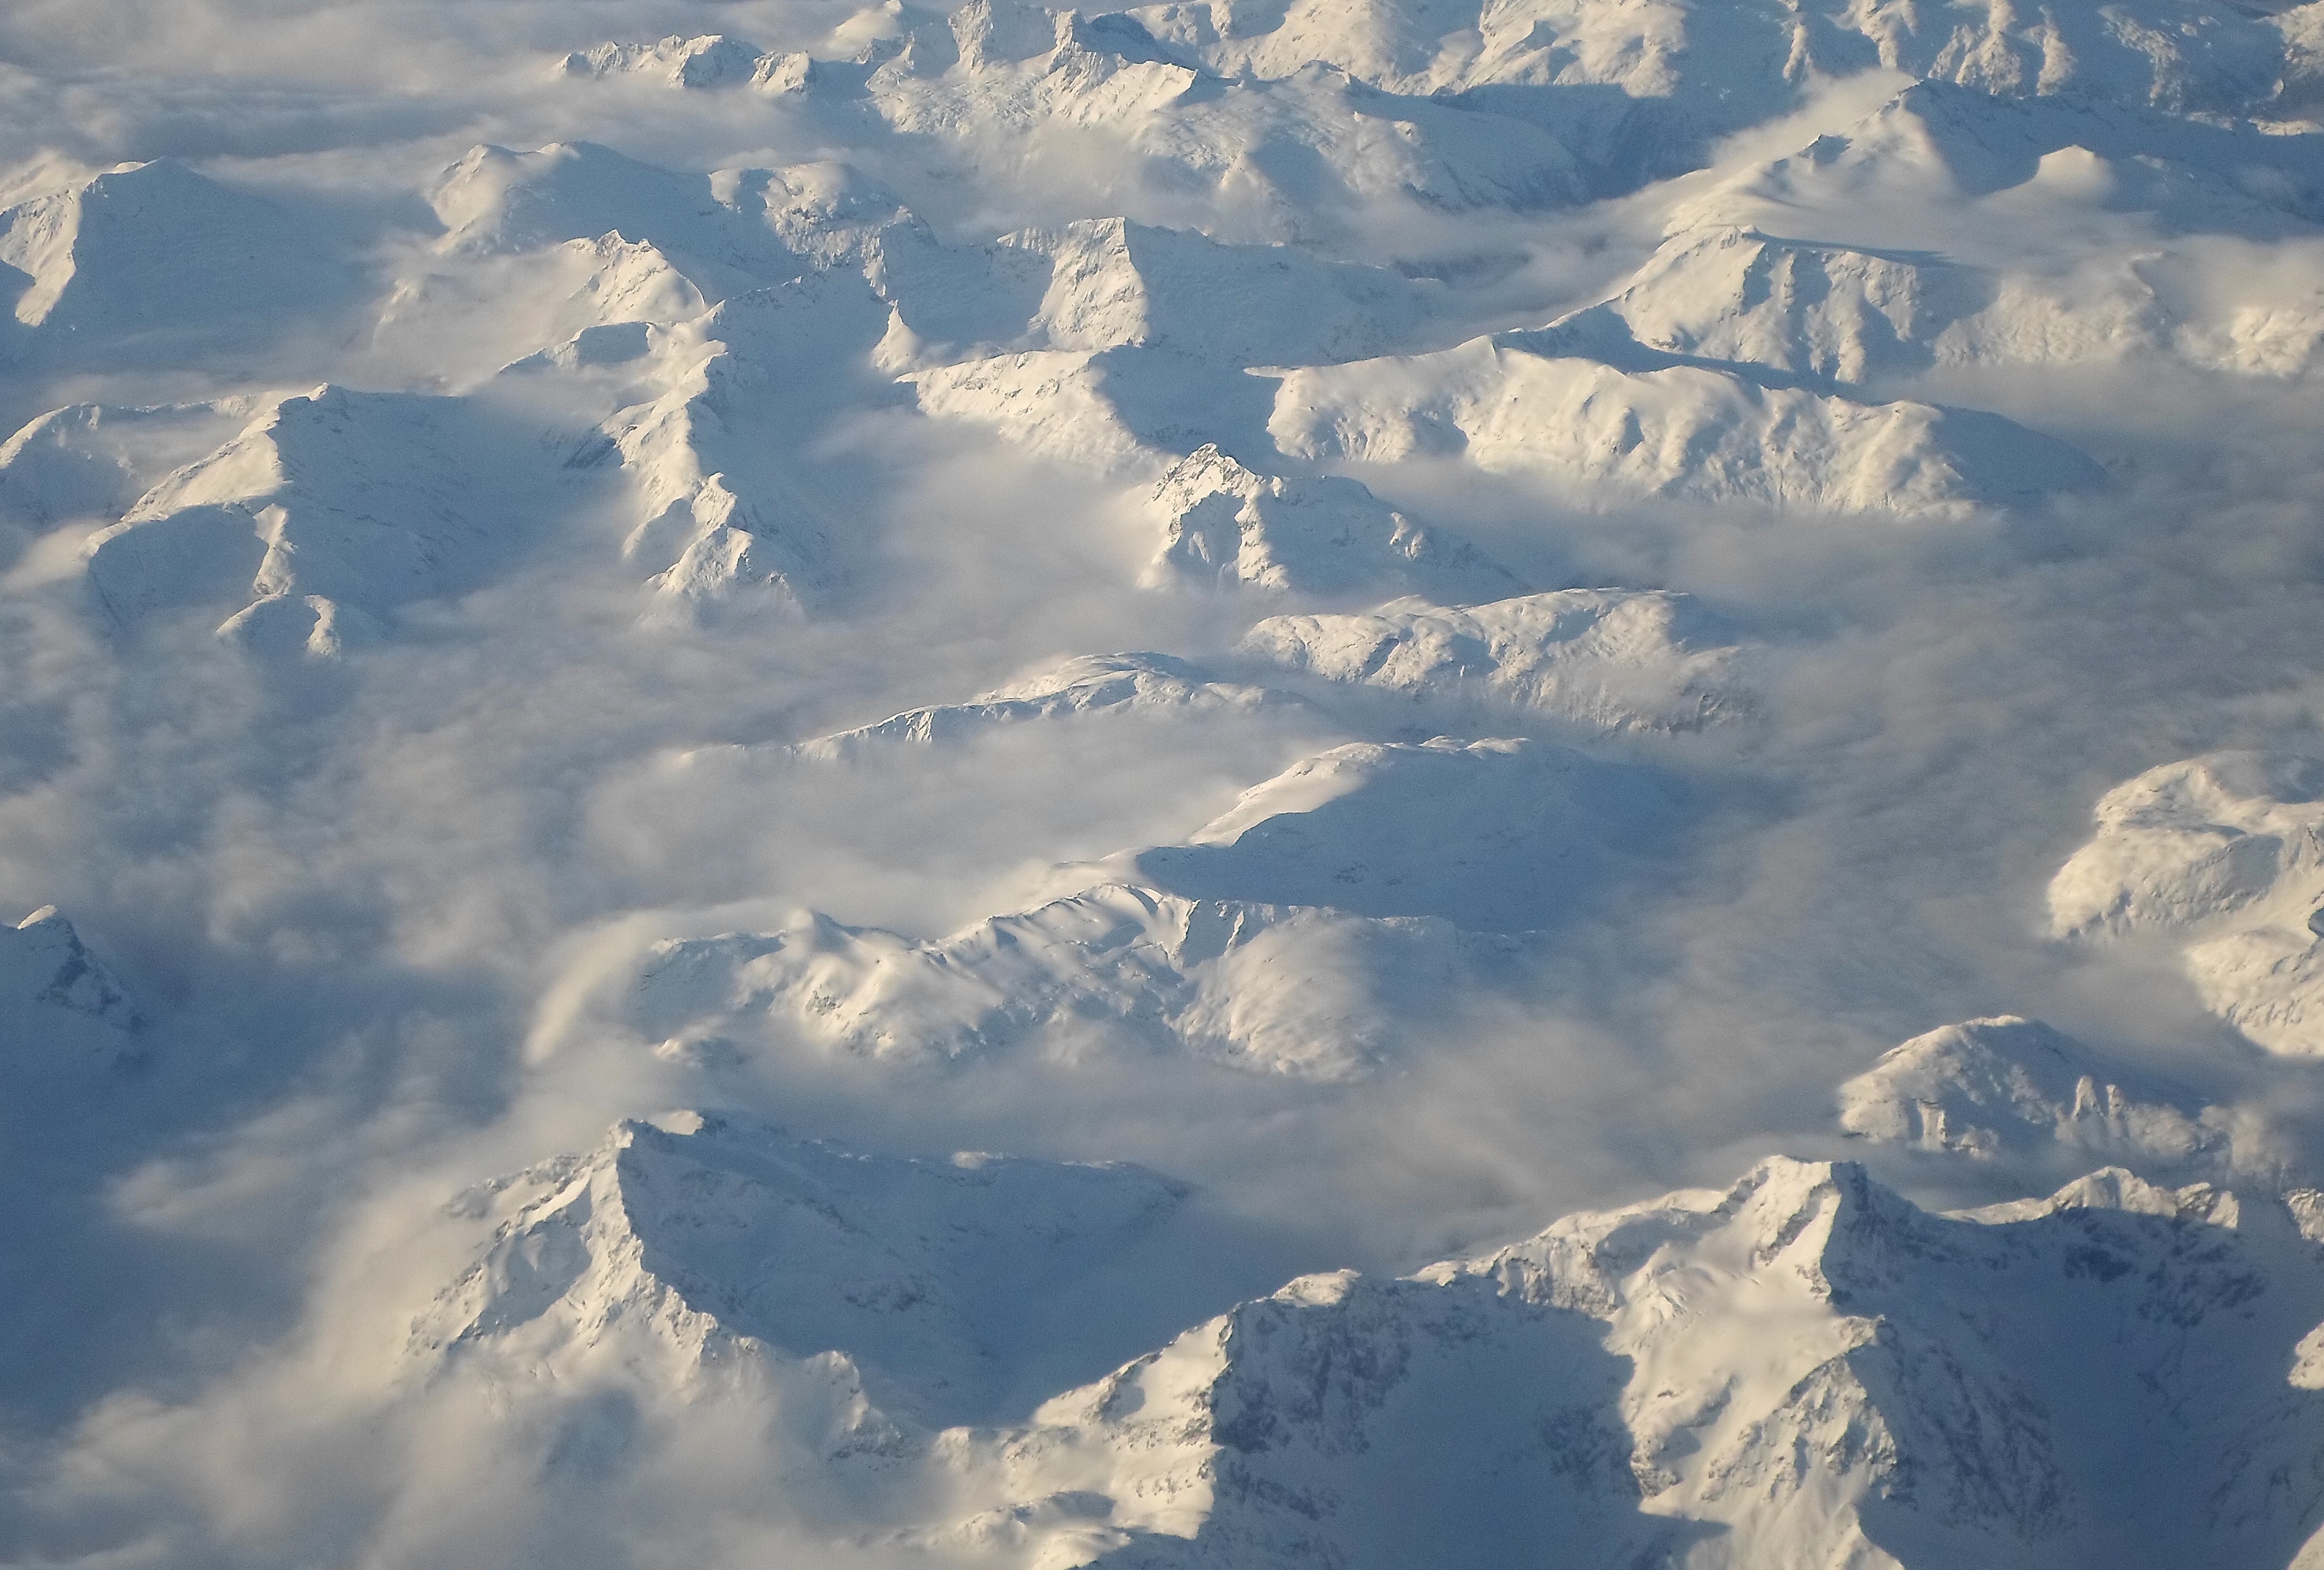
landscape, nature, mountain, snow, winter, cloud, sky, sunlight, atmosphere, mountain range, range, reflection, scenic, flight, natural, scenery, cumulus, aerial, snow capped, alps, canada, peaks, meteorological phenomenon, atmosphere of earth, mountainous landforms